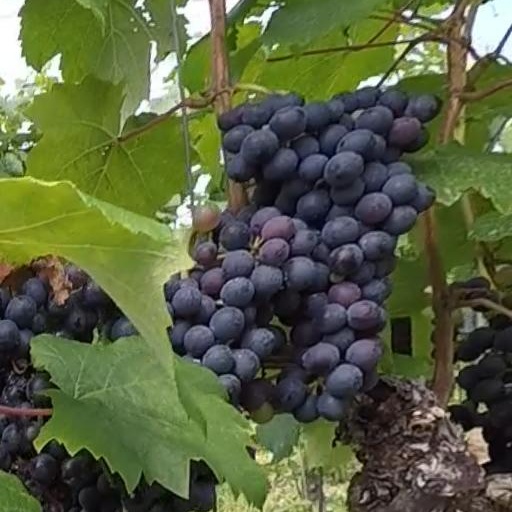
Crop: grape